Ludwigsfelde

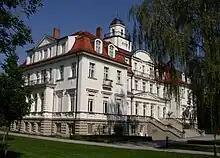
Genshagen Palace

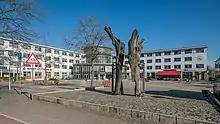
Town hall, inaugurated in 1996, with sculpture "Stundeneiche"

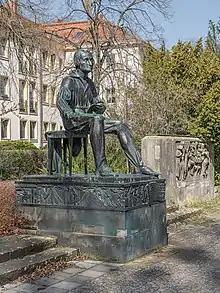
Heinrich-Heine-Monument, created by the sculptor Waldemar Grzimek, unveiled in 1956 (poets quarter/Dichterviertel)

The first settlement in the main town took place at 1750 under Frederick II of Prussia; several villages already existed in the 13th century (Gröben 1170). Ludwigsfelde has been classified as a town since 1965.